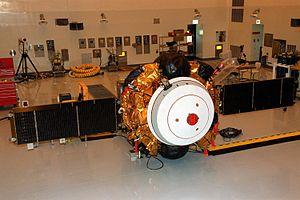
Genesis est une sonde spatiale développée par l'agence spatiale américaine, la NASA, dont l'objectif était de rapporter sur Terre des particules du vent solaire, flux d'ions et électrons énergétiques produit par le Soleil. La finalité de la mission était d'analyser en laboratoire les ions pour déterminer la composition du Soleil en éléments chimiques et la proportion des différents isotopes. Genesis est la cinquième mission du programme Discovery qui rassemble des missions spatiales d'exploration scientifique du système solaire de faible coût.